David Barno

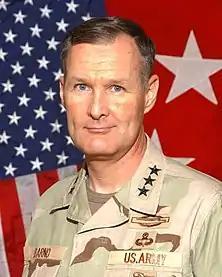
Lieutenant General David W. Barno

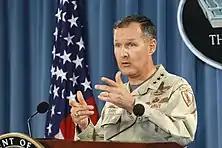
General Barno during a press conference at The Pentagon on October 19, 2004.

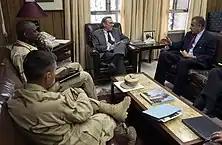
Lieutenant General David Barno converse with Secretary of Defense Donald Rumsfeld during Barno tenure as Commander, Combined Forces Command-Afghanistan, at Kandahar, Afghanistan, December 4, 2003.

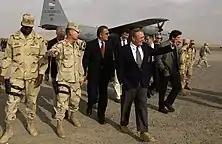
Lieutenant General David Barno with Brigadier General Lloyd Austin accompanying Secretary of Defense Donald Rumsfeld during Rumsfeld's visit to Kandahar, Afghanistan on February 26, 2004.

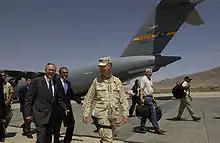
independently Rumsfeld, Khalizad, & Barno, 2004.

Barno was commissioned a second lieutenant of infantry upon graduation from the United States Military Academy at West Point, New York, with the class of June 1976. He started his career with the 25th Infantry Division, where he served as a rifle, weapons and scout platoon leader. He commanded companies in the 25th Infantry Division and the 1st Ranger Battalion, leading a Ranger Rifle Company during the invasion of Grenada in 1983.